Bahnhofplatz

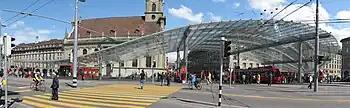
Bahnhofplatz with the "Heiliggeistkirche" in the background

Following the destruction of the third city wall and the "Christoffelturm" in 1830-32, a plaza was opened up between the "Burgerspital" and Neuengasse. Initially the plaza was known as "Kasernenplatz" (Barracks Plaza) due to the neighboring cavalry barracks, though the name quickly changed to "Spitalplatz" (Hospital Plaza) due to the nearby "Burgerspital". The plaza was the site of the cabbage market in Bern.